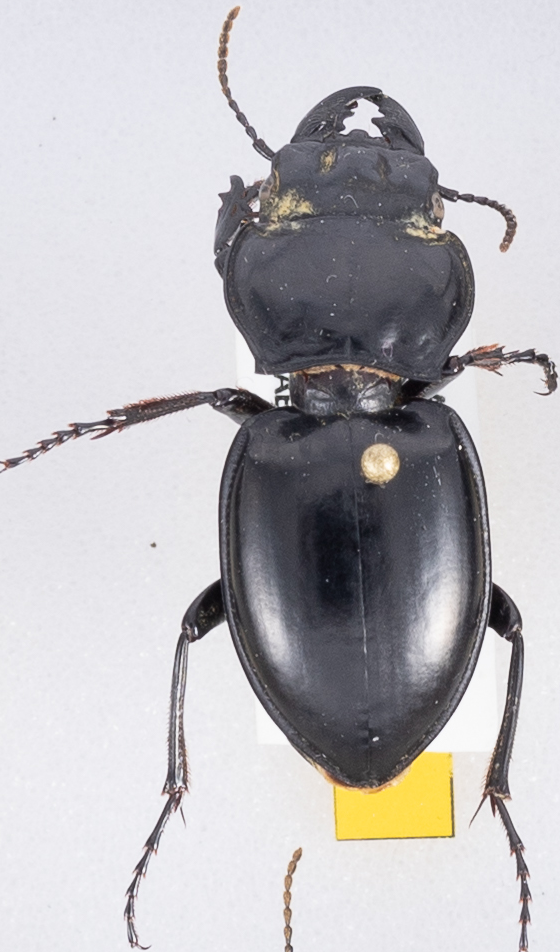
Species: Pasimachus californicus
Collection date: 2018-07-25
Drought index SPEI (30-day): -0.162
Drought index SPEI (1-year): -0.782
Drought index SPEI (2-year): -0.782